Yulian Semyonov

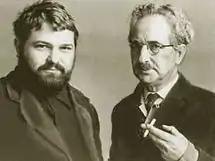
Yulian Semyonov (left) and his father, Semyon Alexandrovich Lyandres (date unknown)

Semyonov's father was Jewish, the editor of the newspaper "Izvestia", Semyon Alexandrovich Lyandres. His mother was Russian, Galina Nikolaevna Nozdrina, a history teacher.